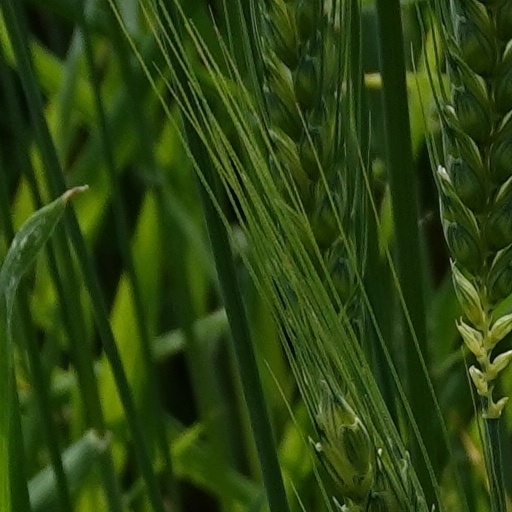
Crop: wheat